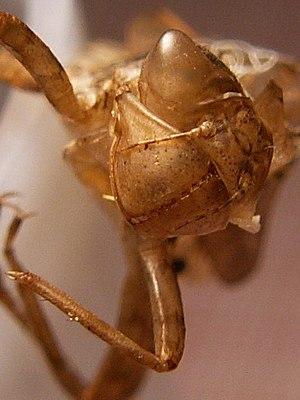
Leucorrhinia, en français, les leucorrhines, est un genre d'odonates anisoptères de la famille des Libellulidae.